82nd (Essex) Heavy Anti-Aircraft Regiment, Royal Artillery

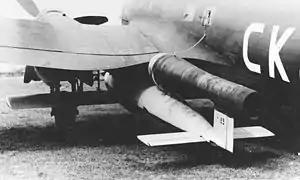
V-1 slung under the wing of a Heinkel He 111 bomber.

During 1941 there were five air raids that were positively identified as Vichy French, another six were attributed to Italian aircraft. A total of nine 'kills' were claimed with one 'probable', though the Vichy and Italian HQs announced higher losses than these, so some aircraft probably crashed in Spain or elsewhere. Throughout 1942, raiding was spasmodic and in small strength, most enemy sorties being confined to high level reconnaissance overflights, including German "Luftwaffe" Junkers Ju 88 and Heinkel He 111 aircraft from March 1942. There were occasional Italian raids on moonlit nights, generally of three Savoia bombers flying at medium height. On 29 June the Royal Air Force early warning radar detected one such raid at a range of 60 miles, which was duly picked up by GL radar as the aircraft turned towards the Rock. One aircraft was illuminated by searchlight and shot down, the others were engaged with barrage fire by the HAA guns and Z battery rockets. Although Gibraltar's North Airfield was bombed and casualties suffered, two more of the hostile raiders were shot down and crashed in Spain.